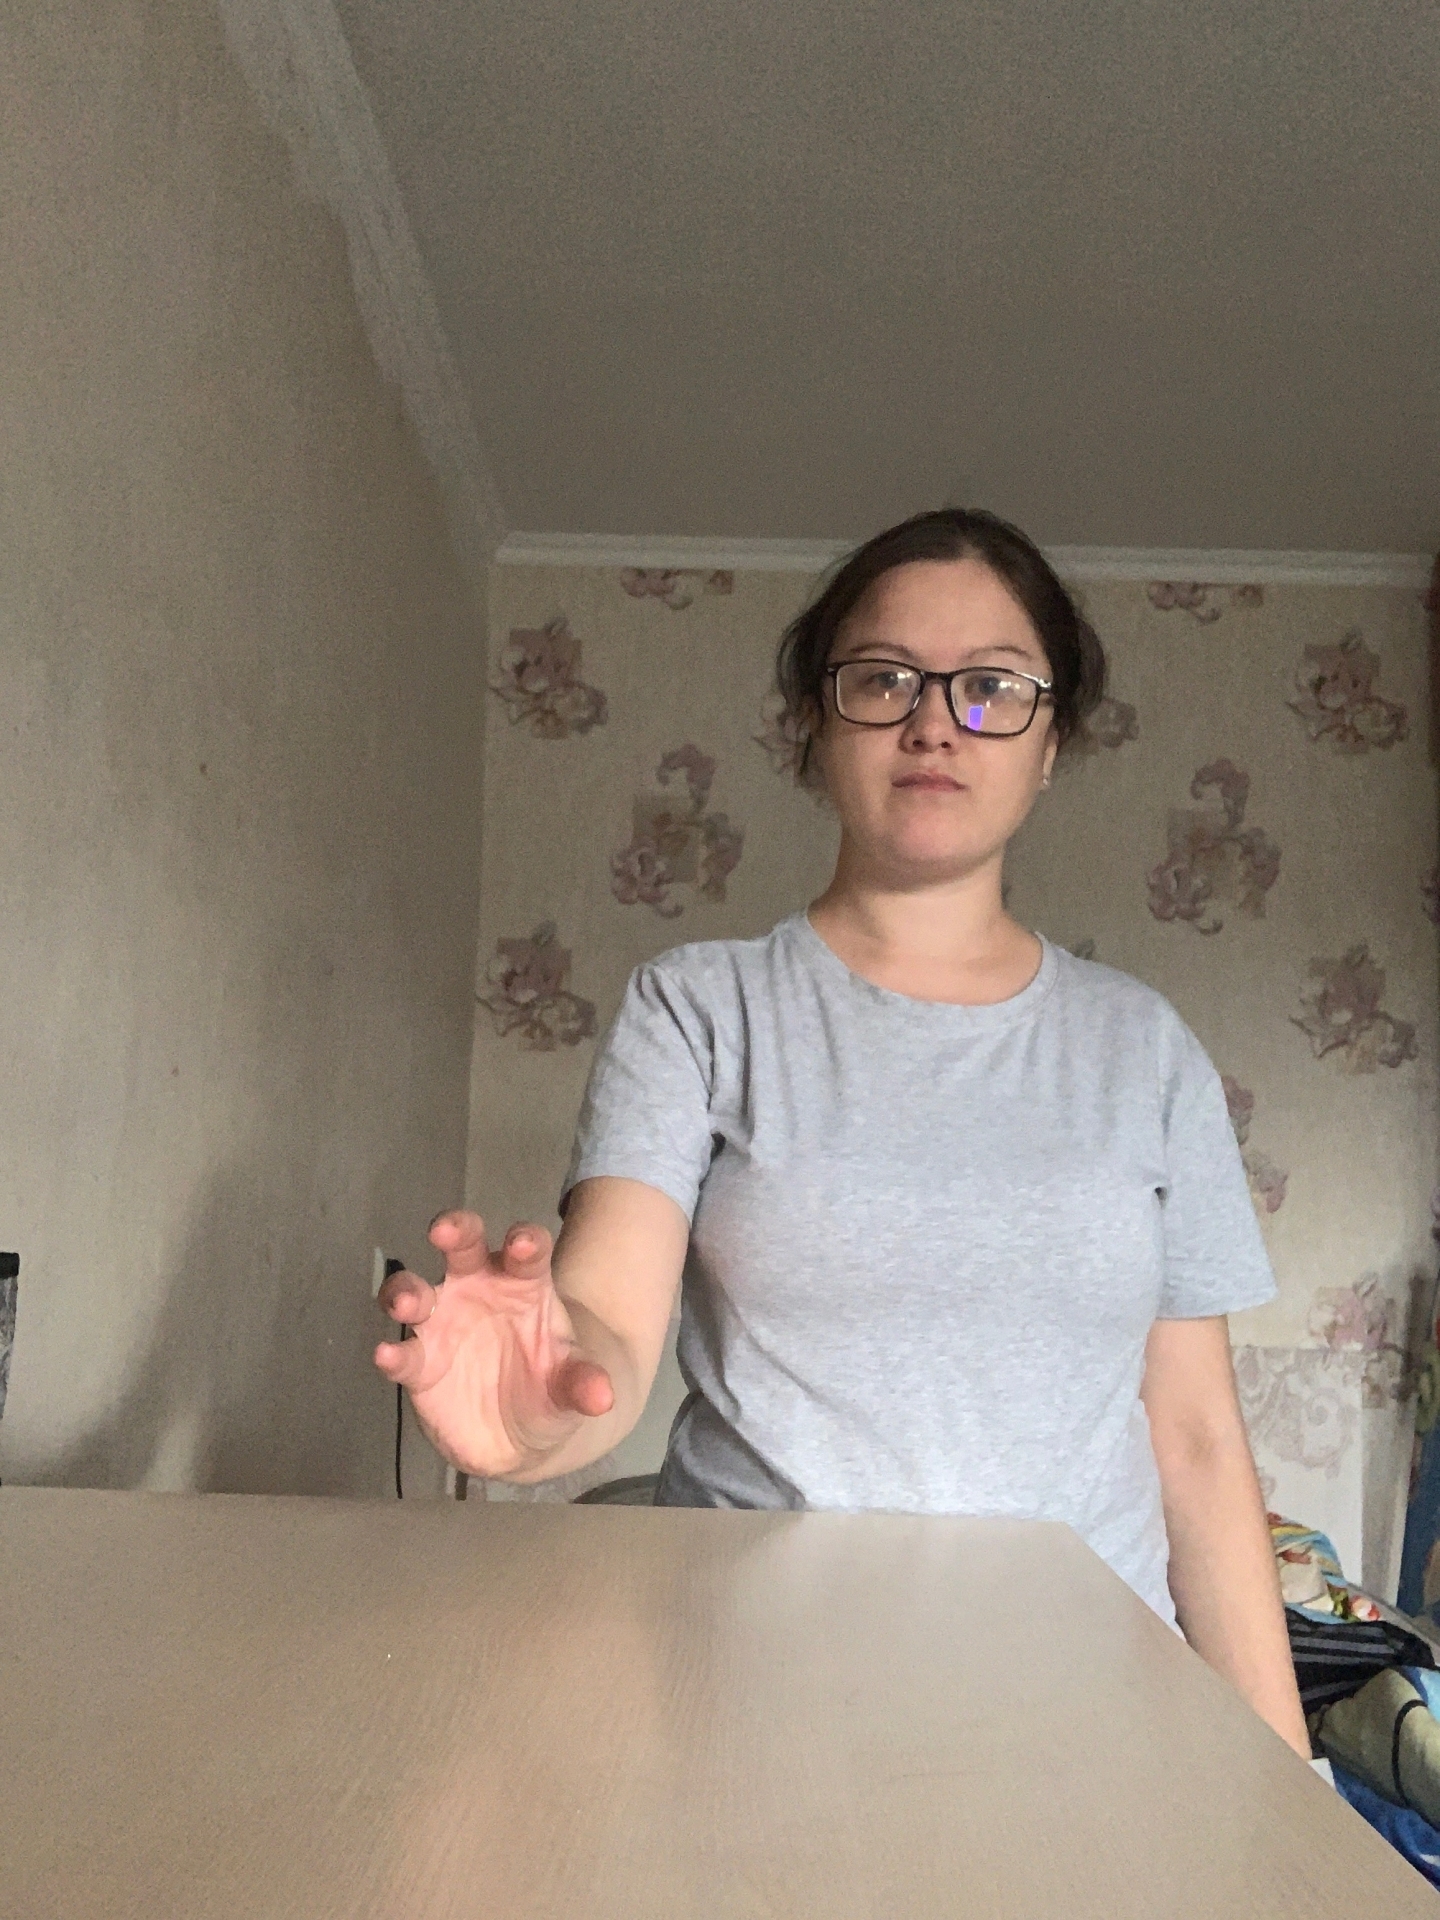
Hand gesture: grabbing